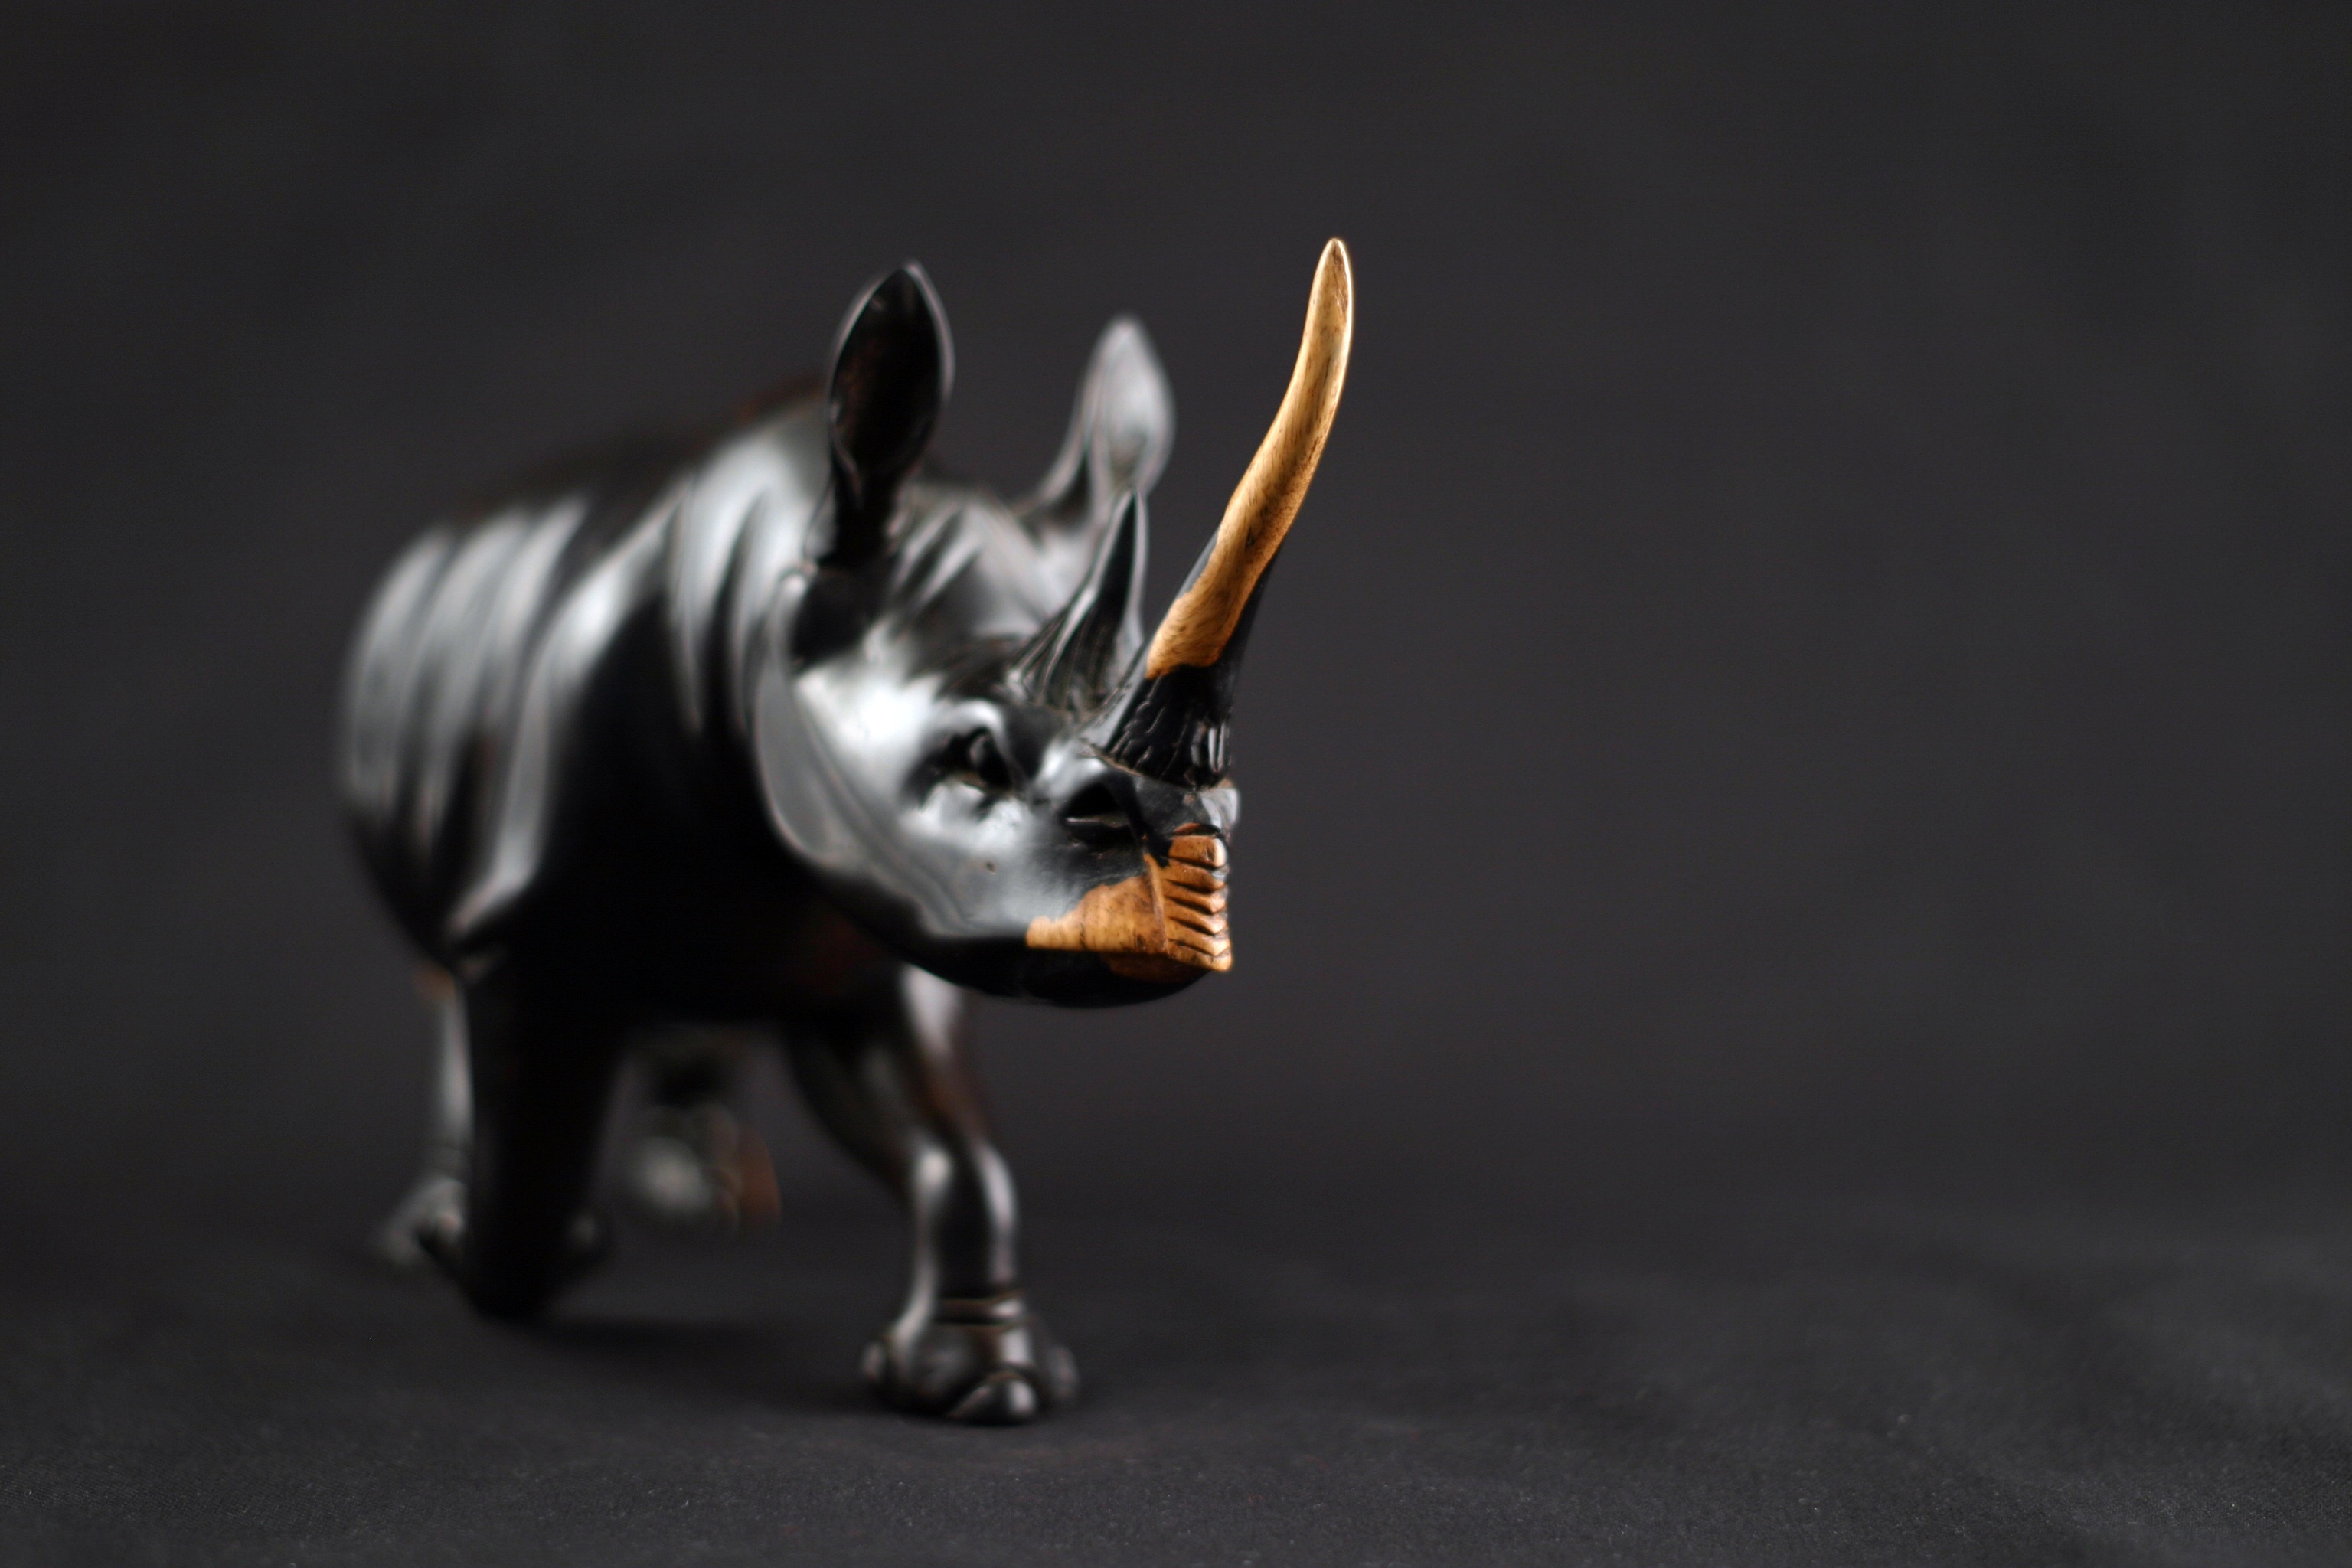
wood, statue, mammal, rhino, sculpture, art, figurine, indian rhinoceros